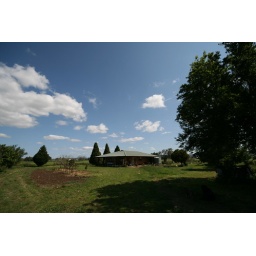
The three pine trees at the back were grown to block sunlight as directed by my grandma,